Muhammad bin Yahya

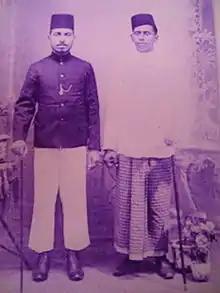
Habib Ali bin Abdullah al-Habsyi Barabai (left) and Habib Muhammad bin Yahya Tenggarong (right).

Sultan Aji Muhammad Alimuddin gave the position as the penghulu and mufti of the sultanate who had full authority to take care of all sultanate issues about religious to Habib Muhammad bin Yahya. He also obtained an honorary title from the Sultan with the title "Raden Syarif Penghulu", then was continued with the title of "Prince Noto Igomo". During his tenure, Prince Noto Igomo teaches Islam such as the laws of Sharia and Sufism to the people of Tenggarong and surrounding areas.